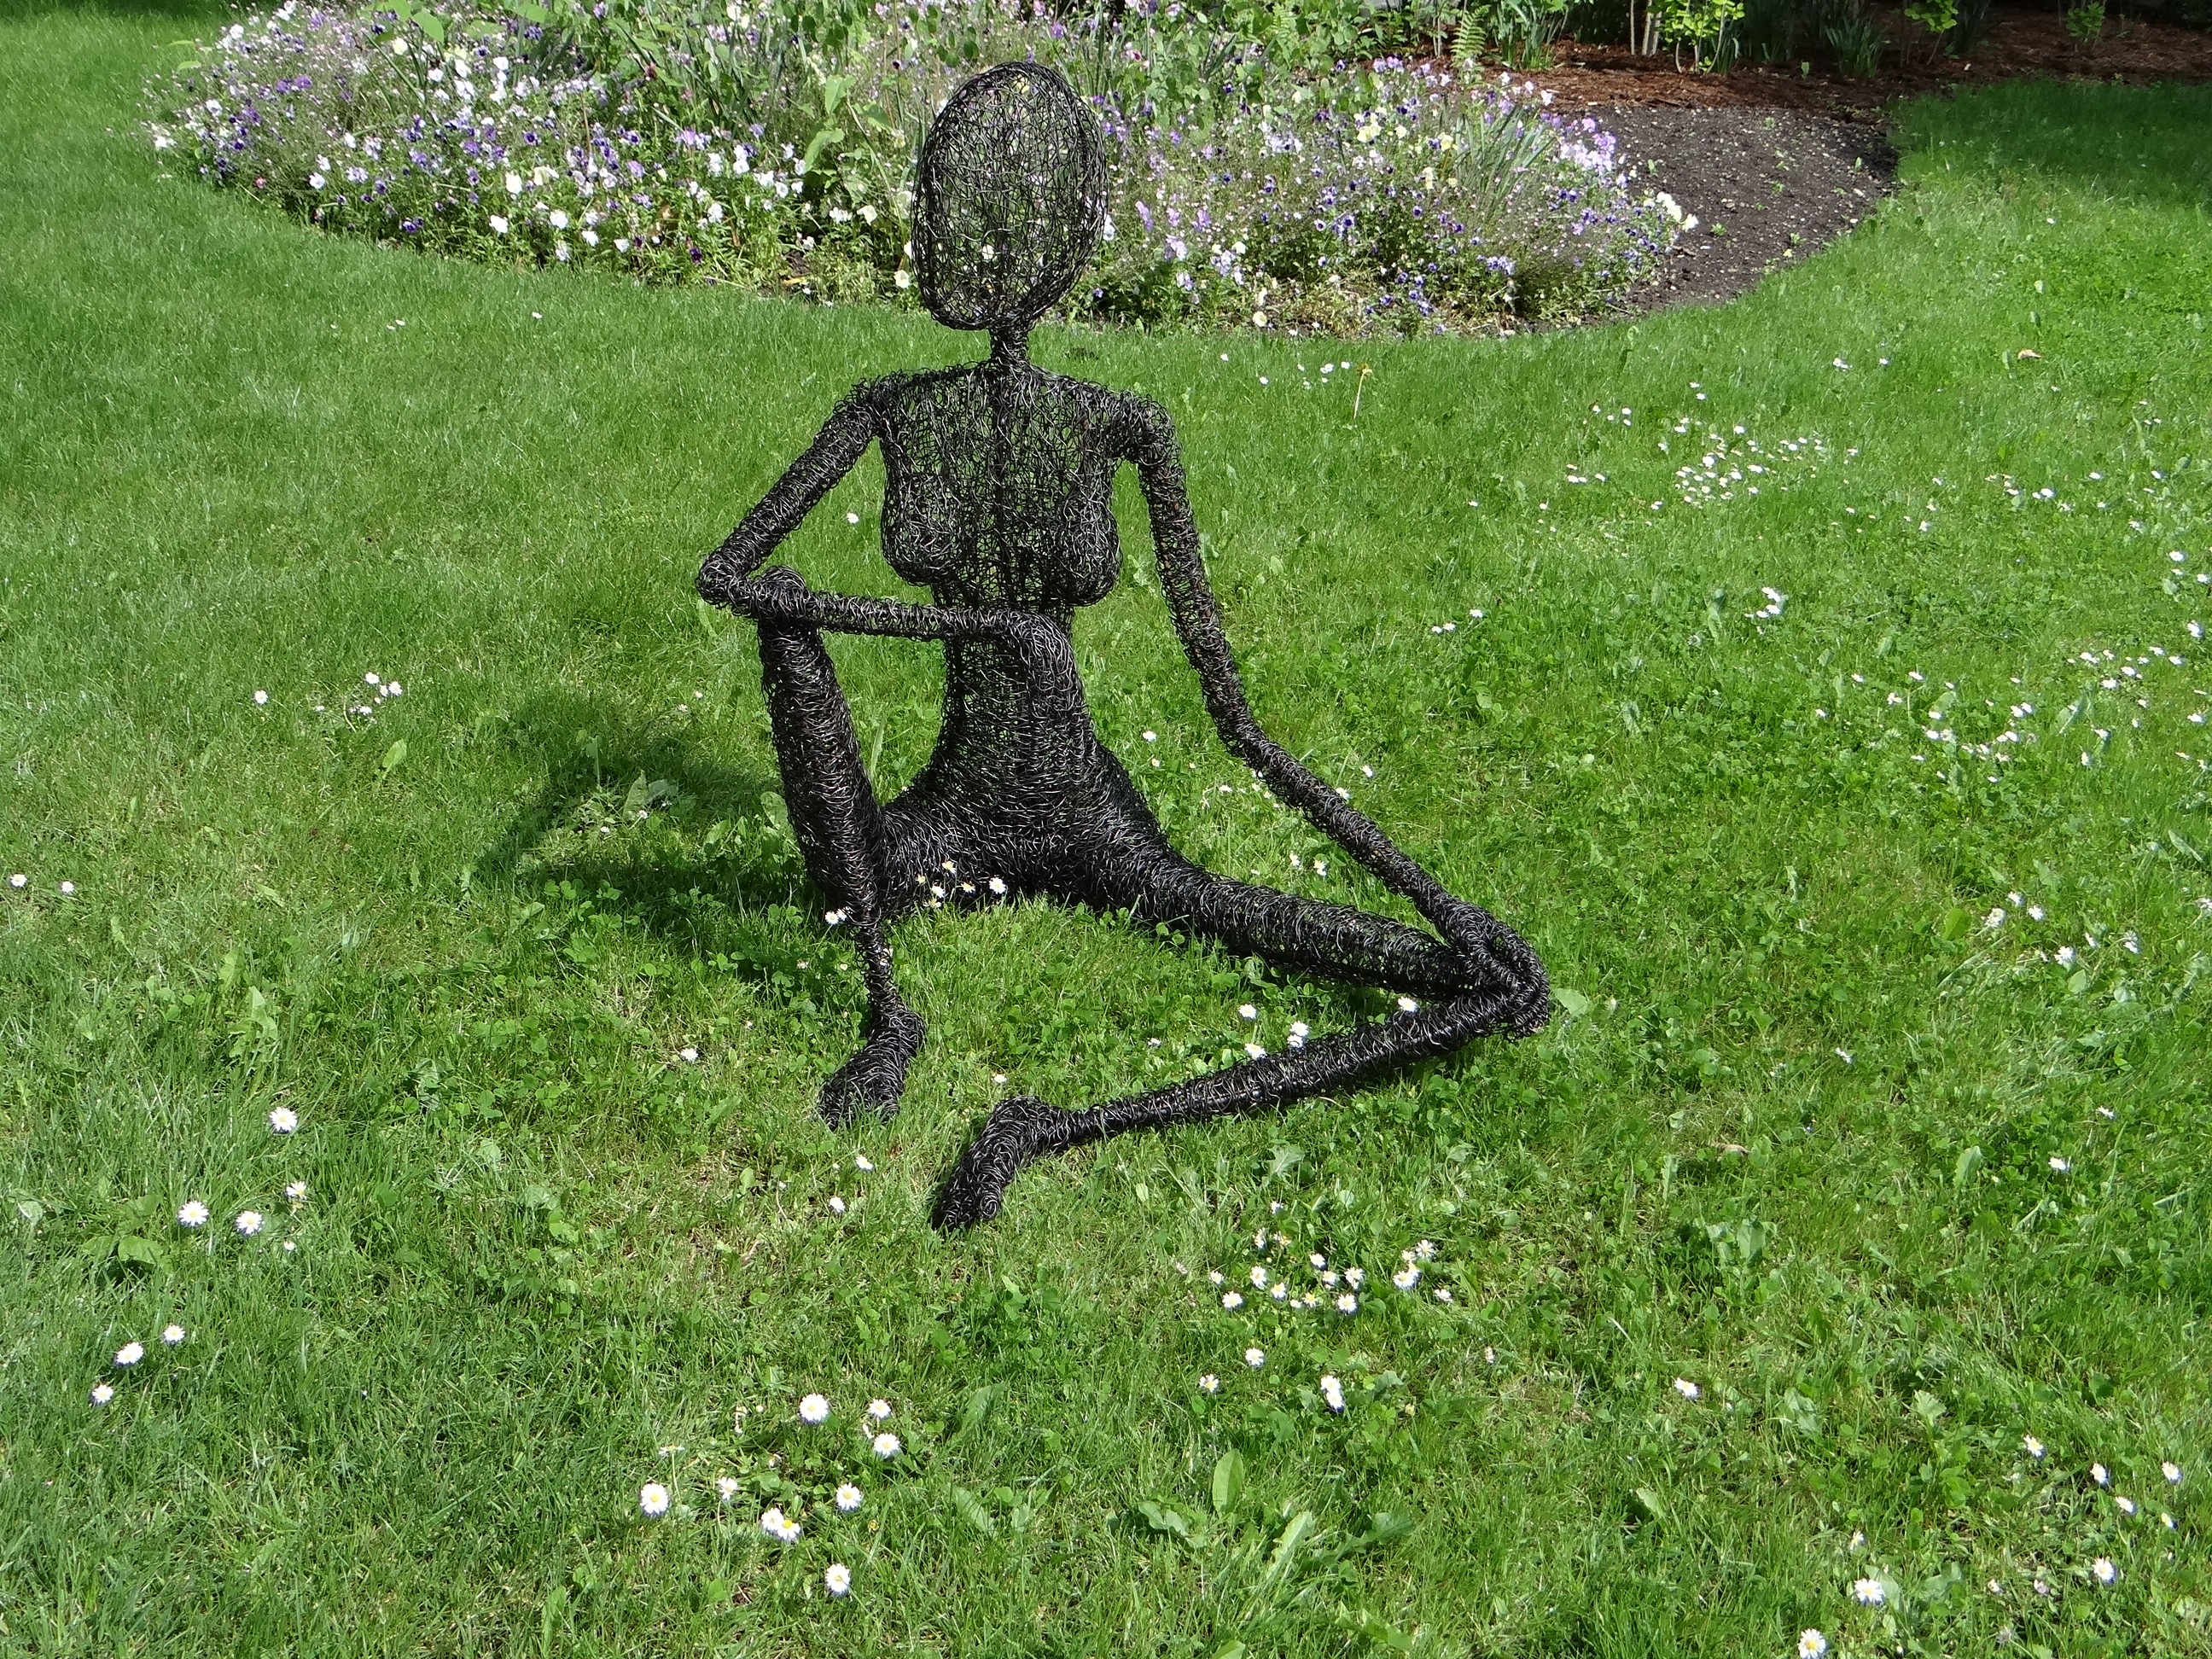
tree, nature, forest, grass, lawn, flower, wire, statue, green, park, garden, sculpture, art, fun, relaxation, funny, serenity, yard, based, work of art, nancy, seated figure